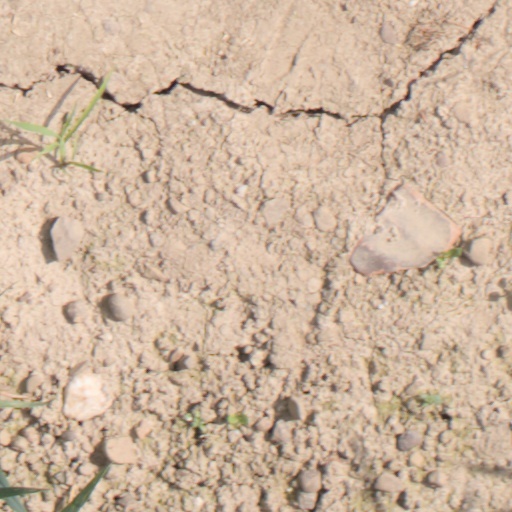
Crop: wheat